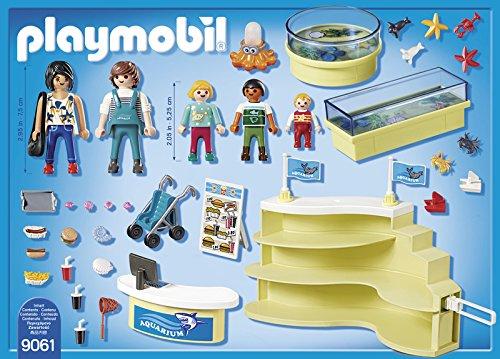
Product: PLAYMOBIL Aquarium Shop Building Set
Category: Toys & Games | Toy Figures & Playsets | Playsets & Vehicles | Playsets
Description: The shop offers a squirting octopus toy and souvenirs, as well as food and drinks.
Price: $13.16
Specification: ProductDimensions:3.7x9.8x13.5inches|ItemWeight:1.12ounces|ShippingWeight:15.2ounces(Viewshippingratesandpolicies)|DomesticShipping:ItemcanbeshippedwithinU.S.|InternationalShipping:ThisitemcanbeshippedtoselectcountriesoutsideoftheU.S.LearnMore|ASIN:B01LZ37RJI|Itemmodelnumber:9061|Manufacturerrecommendedage:4-10years